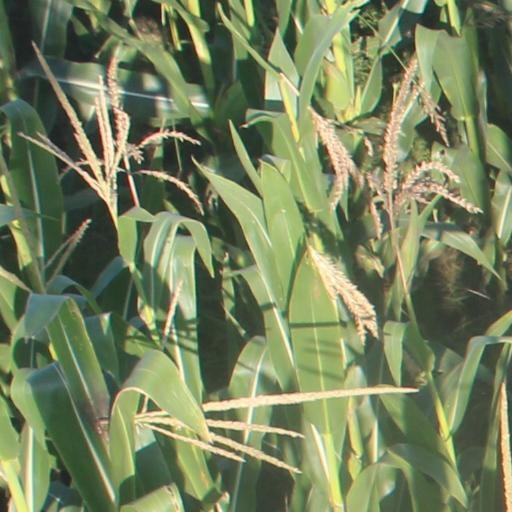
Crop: maize; corn